Postage stamps and postal history of Muscat and Oman

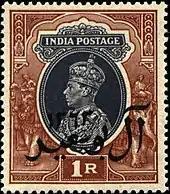
A stamp of British India overprinted in 1944 for use in Oman

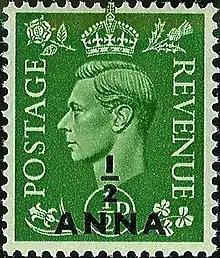
A surcharged British stamp issued in 1948 by the British Postal Agencies in Eastern Arabia

The first post office to open in the region was at Muscat on 1 May 1864. This was originally under the Bombay circle but it was transferred to the Sind (Karachi) circle in April 1869 and then back to Bombay in 1879. Postal control briefly passed to Pakistan after the Partition of India and then to Great Britain.